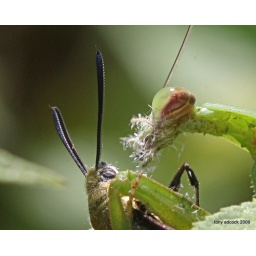
I was watching this hummingbird moth buzz around the butterfly bush and WHAM!...all over for the moth, mealtime for the mantis.